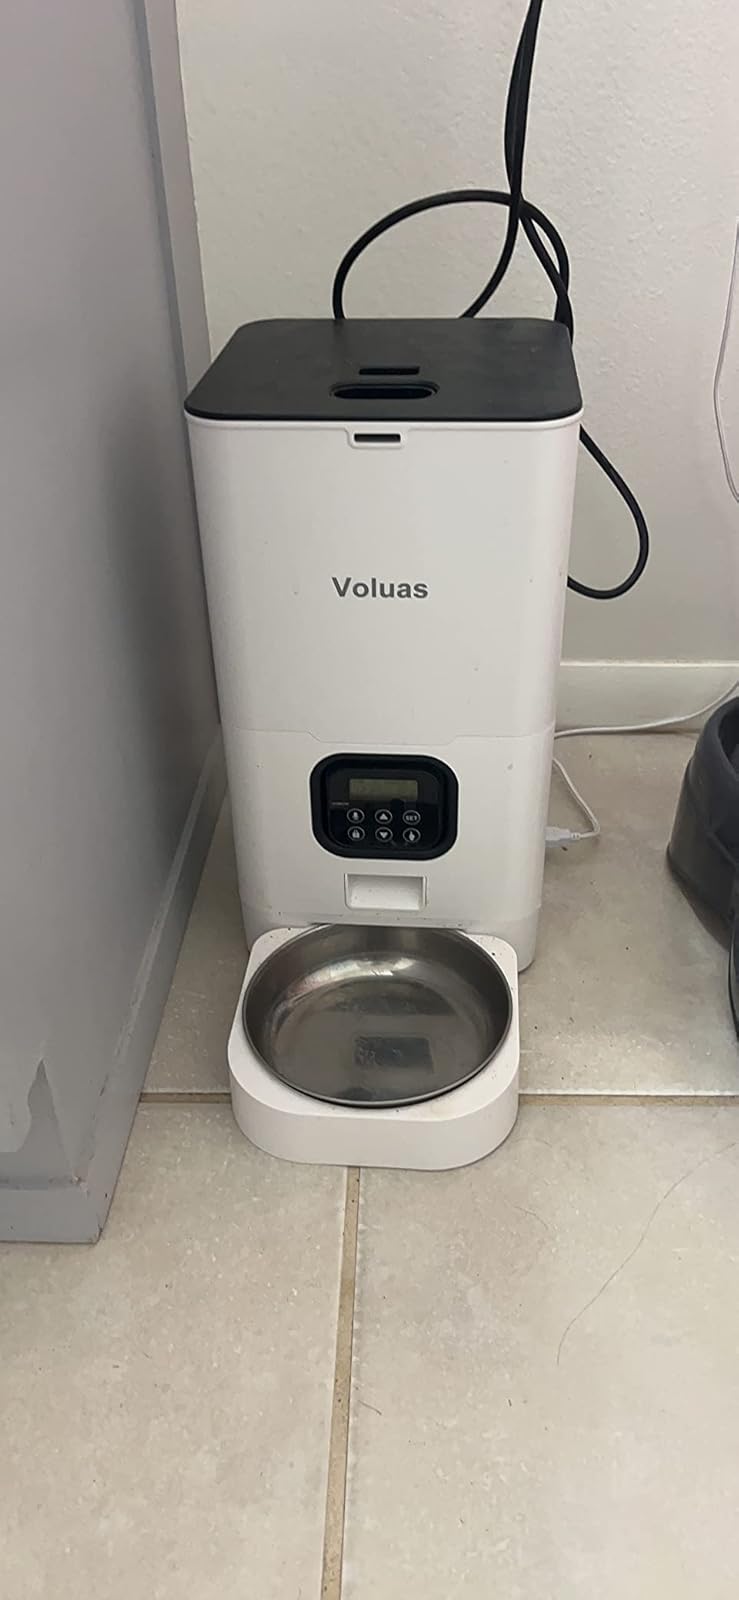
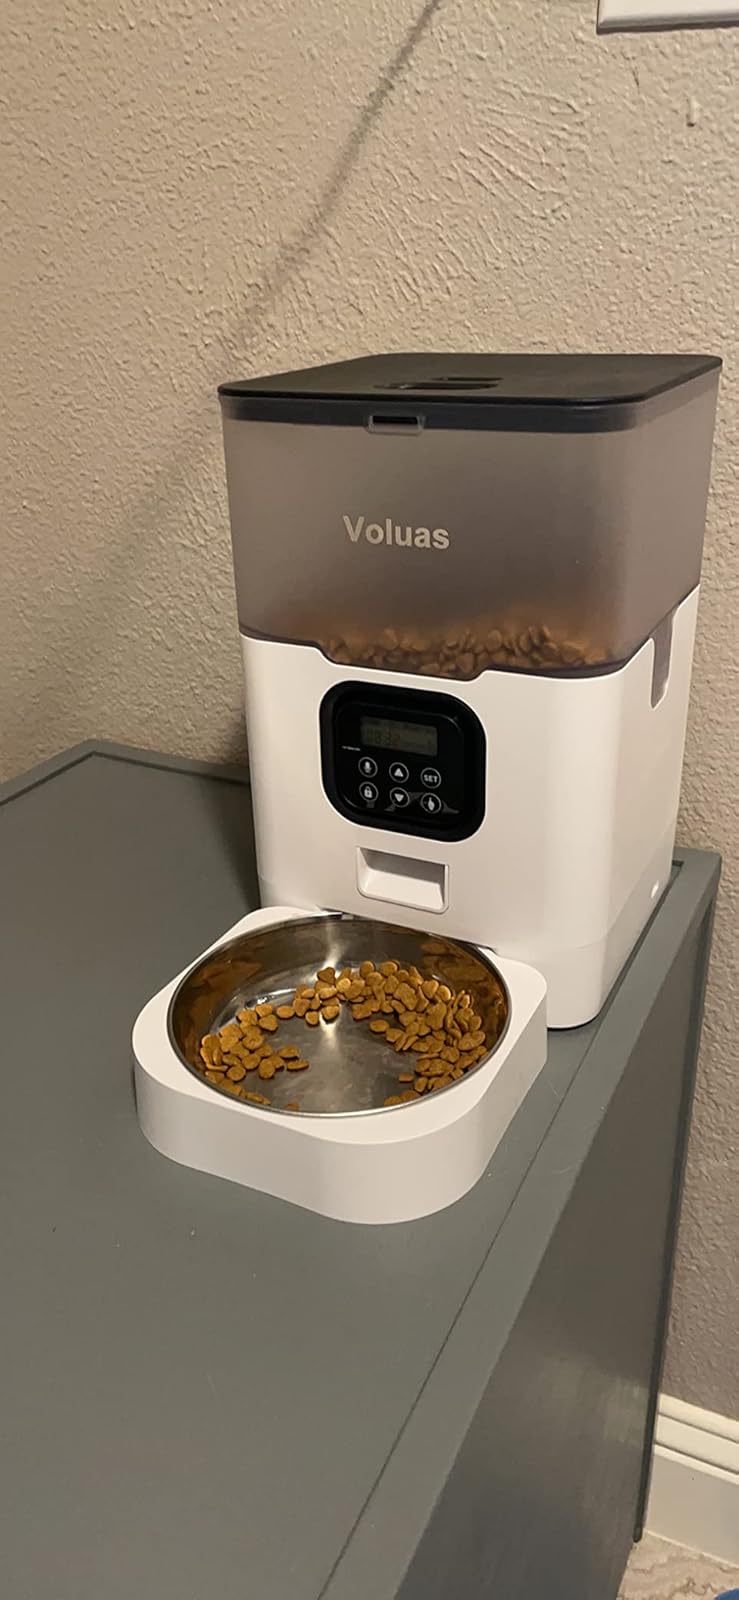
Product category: items_feeder
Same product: no